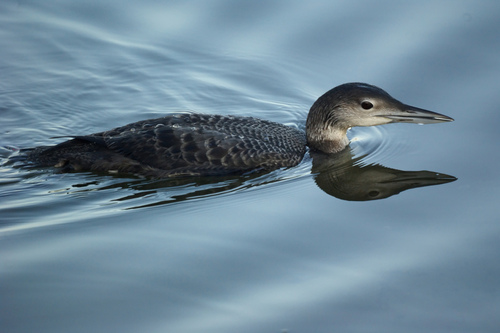
this bird has a pointy silver beak, a bald head and a gray and black body.
this bird is brown with small eyes and has a long, pointy beak.
this swimming bird has a large, sharp black beak, curved neck, and black feathers.
this bird has black and brown patterns along the back and wings, a long neck, and a long beak that tapers to a point.
this bird has a black overall color with some streaks and patches of grey.
this particular bird has a black secondary and white throat and long gray billlarge grey bird with a long grey nape of a neck and long pointed beak with black eyes.
this bird is brown and black in color, with a very large sharp beak.
this bird has wings that are black and has a long neck
this particular bird has a belly that is black and gray
Species: Pacific Loon